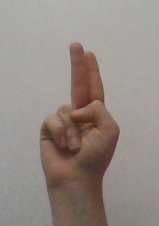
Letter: taa